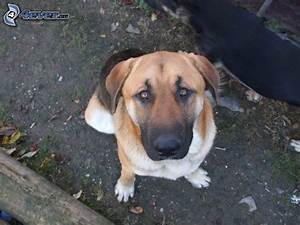
Label: dog